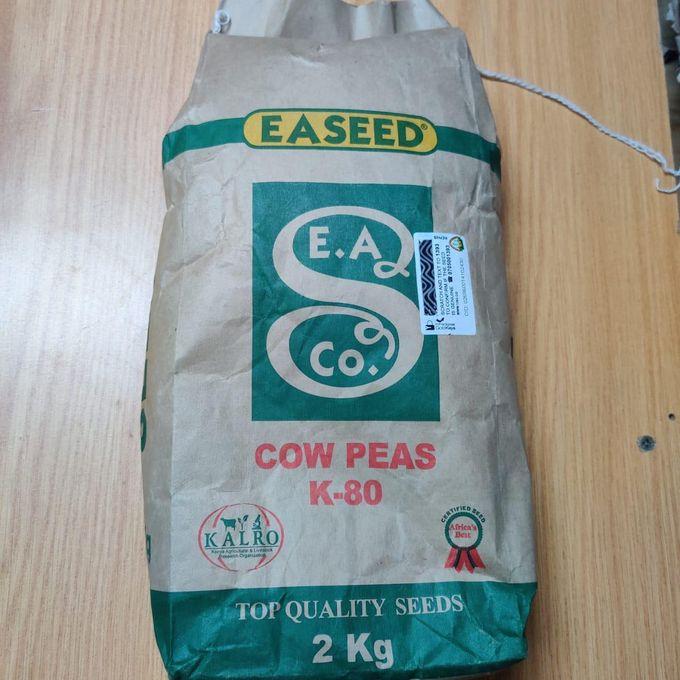
Mandhari ya kuvutia cha kijani kibichi unaopita kwenye mto mkubwa katikati ya milima na mashamba kando za mto kuna maeneo ya kilimo, ambayo yanaonesha mashamba yaliyopangwa vizuri. Baadhi yakiwa tayari kulimwa na mengine yakiwa katika hali ya kupanda uoto wa asili ni mzuri sana.